Sally Yeh

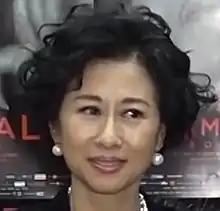
Yeh in 2019

use both this parameter and |birth_date to display the person's date of birth, date of death, and age at death) -->